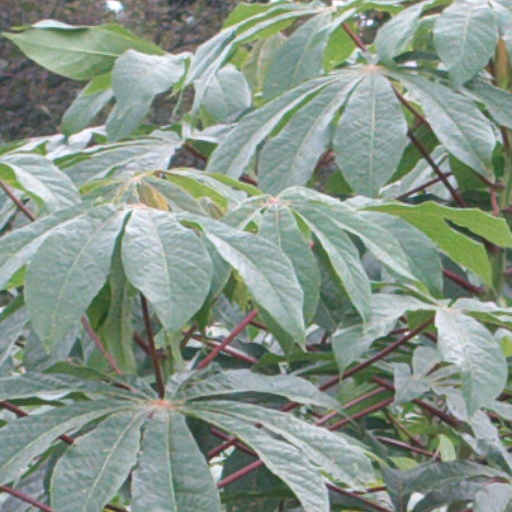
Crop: cassava